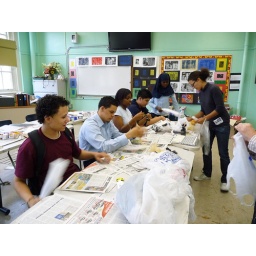
Making plant containers from plastic bags by weaving.